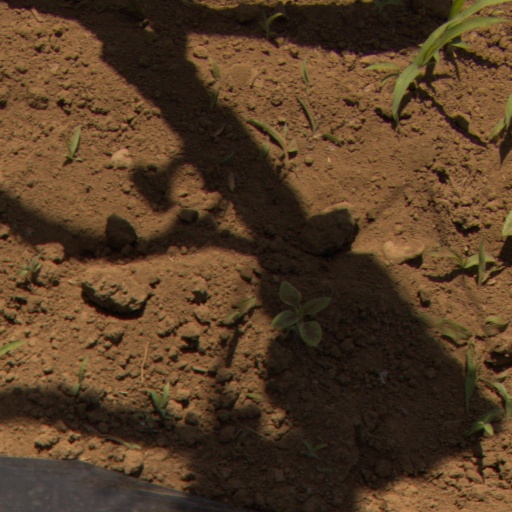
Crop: Jerusalem artichoke